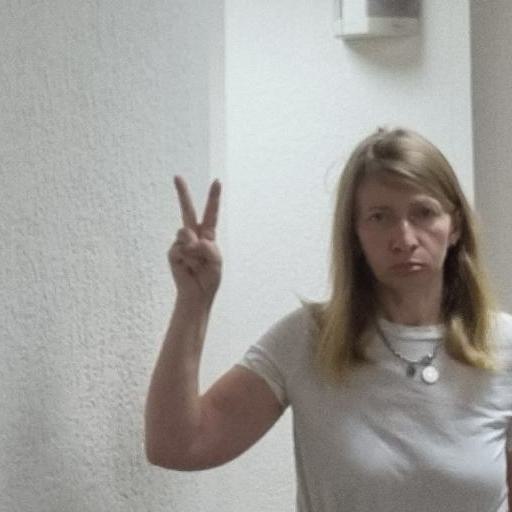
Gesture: peace